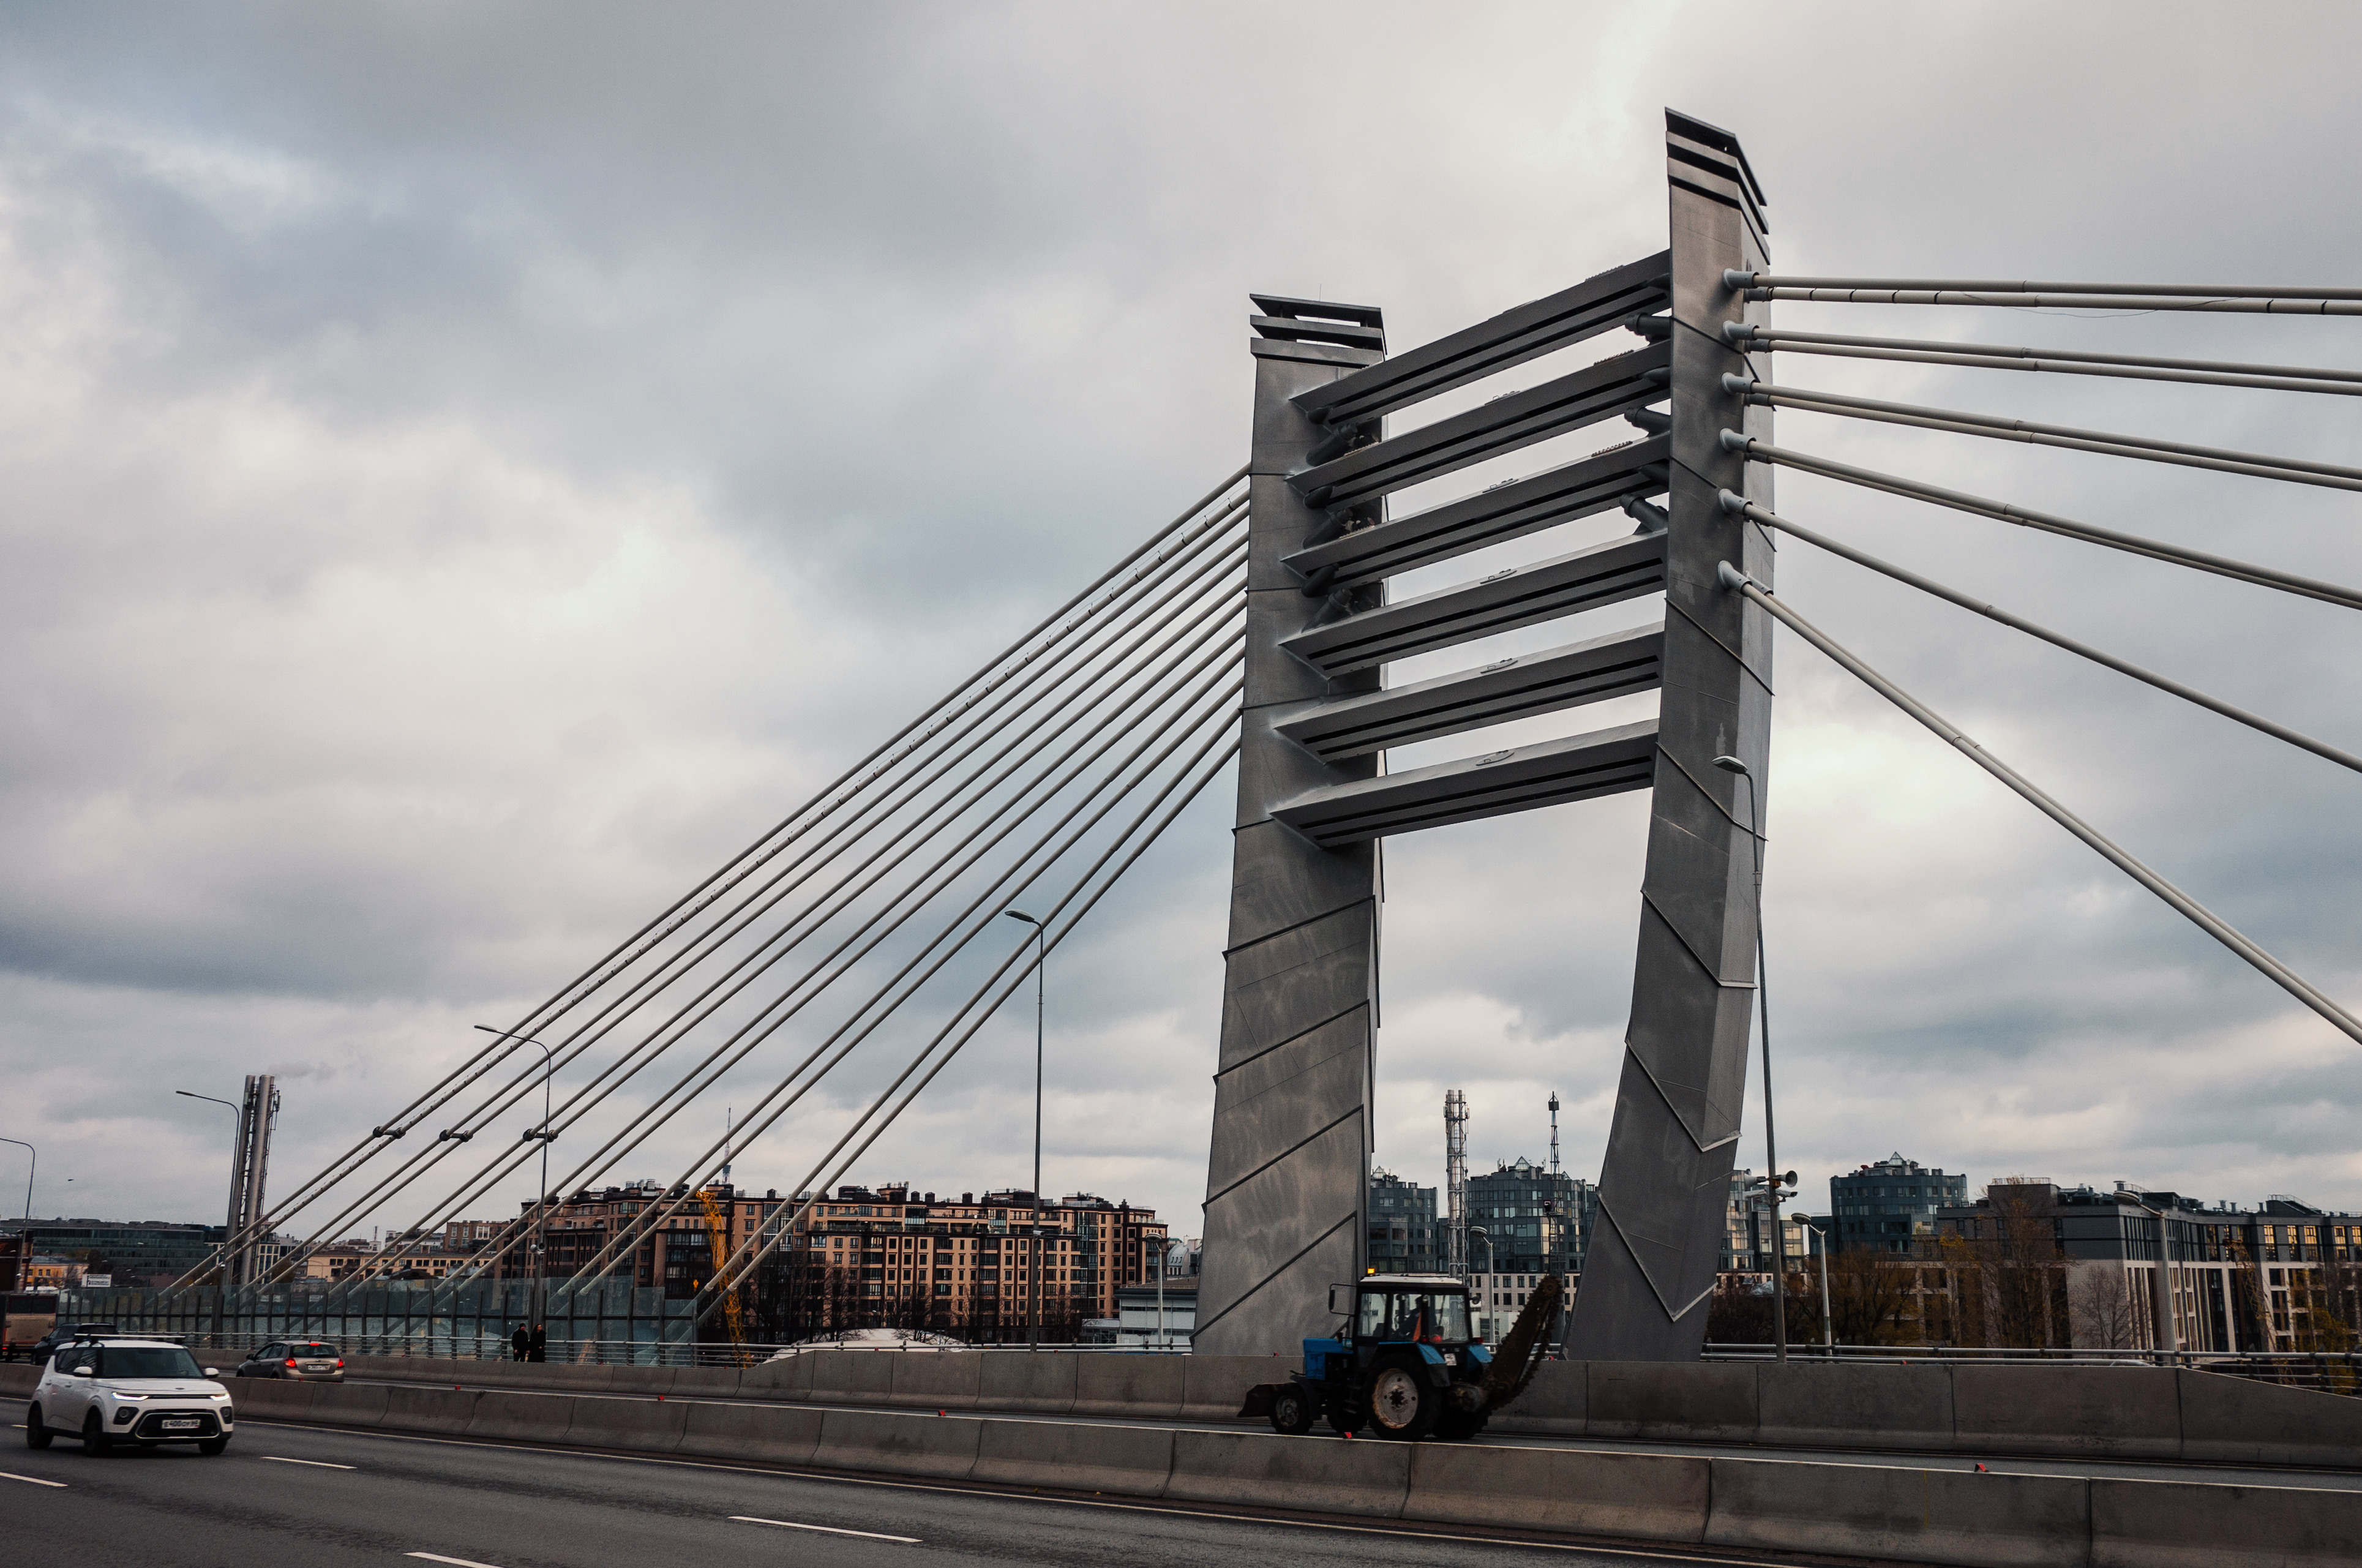
images, cloud, sky, infrastructure, car, tire, road surface, vehicle, asphalt, thoroughfare, bridge, wheel, road, tree, girder bridge, city, concrete bridge, urban design, cable stayed bridge, extradosed bridge, beam bridge, fixed link, pole, overpass, suspension bridge, nonbuilding structure, building, vehicle registration plate, tower block, metal, highway, public utility, freeway, box girder bridge, lane, steel, headquarters, pedestrian, street, family car, transport, mixed use, truck